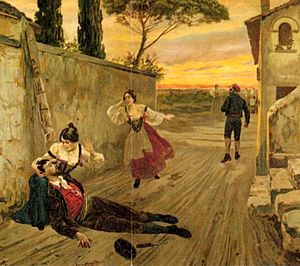
Verisme
Detalje fra en illustration i en tidlig udgave af Giovanni Verga's novelle Cavalleria rusticana, circa 1880 af ukendt kunstner
Verisme er betegnelsen på en litterær-musikalsk, kras-realistisk stilretning i slutningen af 1800-tallet; den er beslægtet med den franske naturalisme. Udtrykket anvendes især om den operatype som Mascagni indledte med Cavalleria rusticana, og som fulgtes op af blandt andet Leoncavallo og Puccini.